Realp

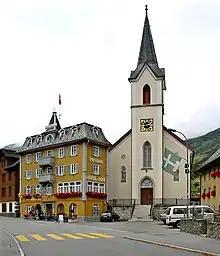
Village center of Realp

Realp has an area, , of . Of this area, 41.6% is used for agricultural purposes, while 2.3% is forested. Of the rest of the land, 0.6% is settled (buildings or roads) and the remainder (55.4%) is non-productive (rivers, glaciers or mountains). , 0.2% of the total land area was heavily forested, while 2.1% is covered in small trees and shrubbery. Of the agricultural land, 1.6% is used for orchards or vine crops and 40.0% is used for alpine pastures. Of the settled areas, 0.1% is covered with buildings, and 0.5% is transportation infrastructure. Of the unproductive areas, 0.1% is unproductive standing water (ponds or lakes), 1.1% is unproductive flowing water (rivers), 43.3% is too rocky for vegetation, and 10.9% is other unproductive land.